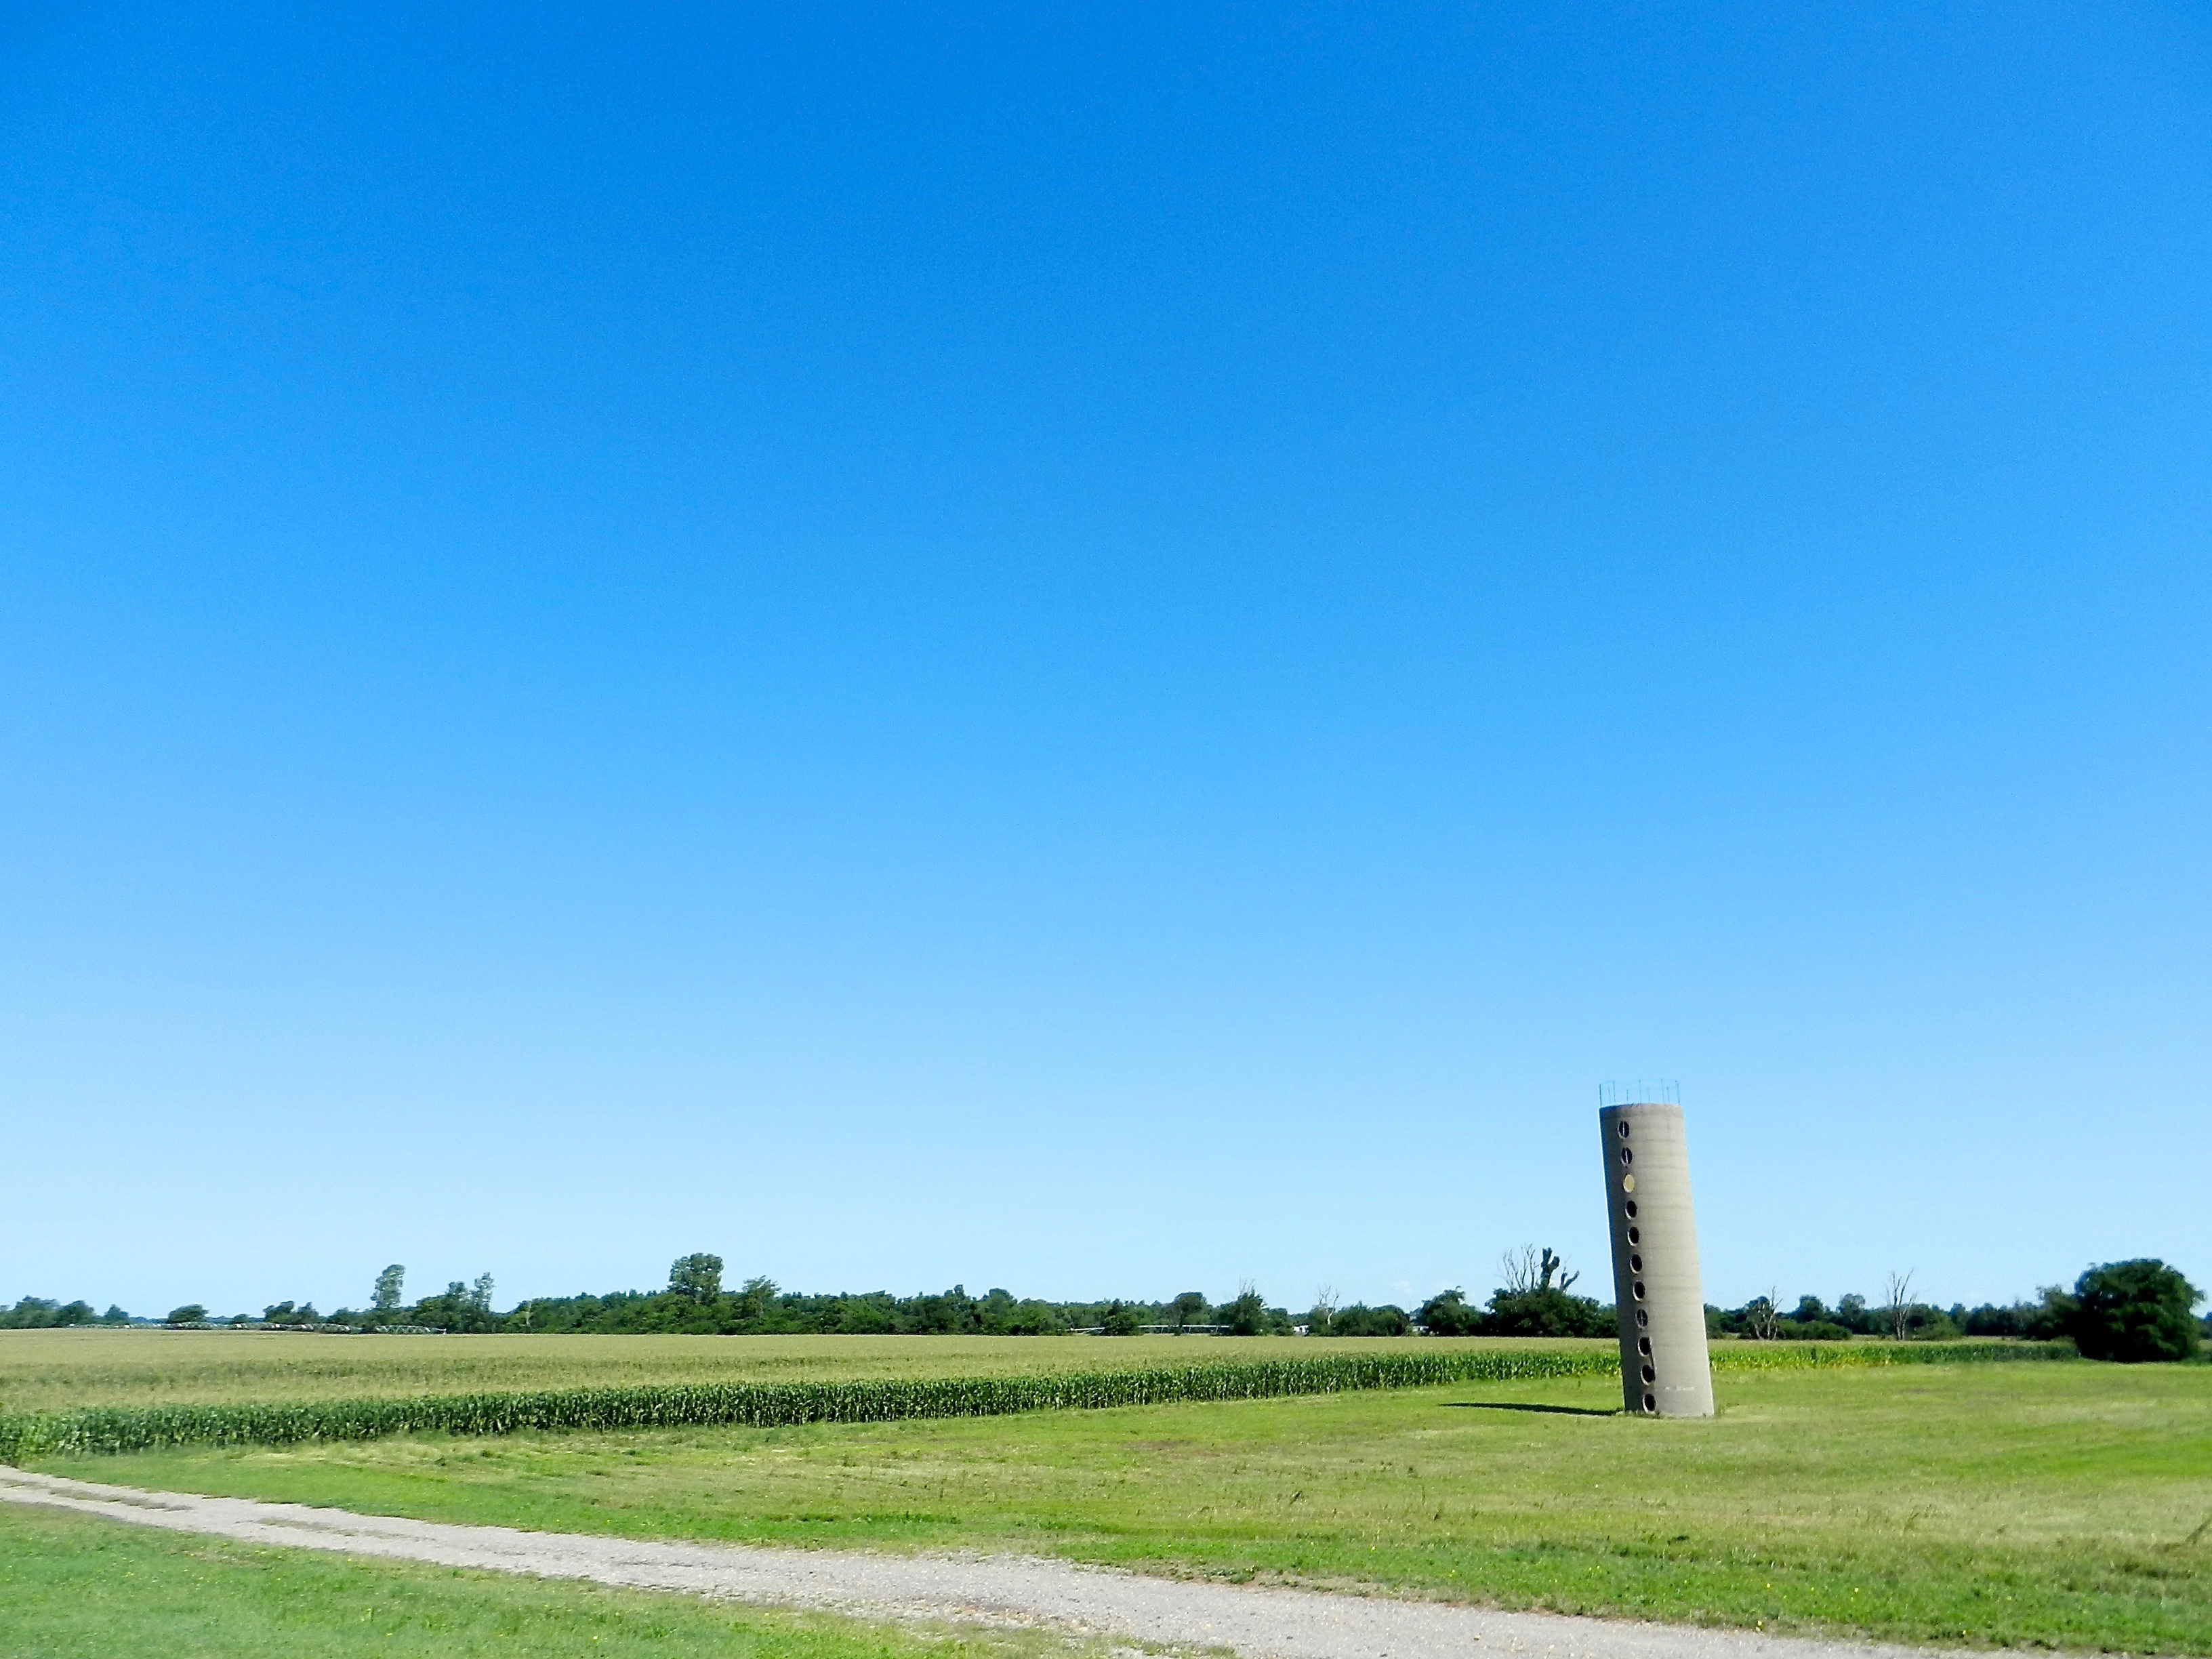
landscape, grass, horizon, structure, sky, field, lawn, meadow, prairie, hill, wind, plain, grassland, rural area